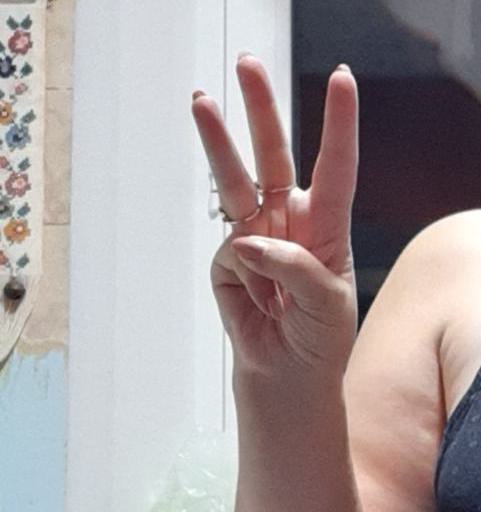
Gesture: three